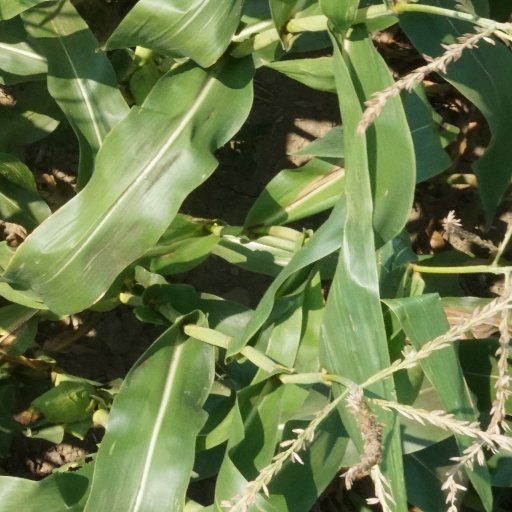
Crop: maize; corn